Yurt

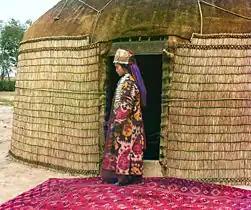
Turkmen woman at the entrance to a yurt in Turkestan; 1913 picture by Prokudin-Gorsky

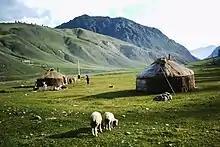
Yurt of Kazakhs in the Tian Shan, 200 km northeast of Urumqi at 2100 m a.s.l., August 1991

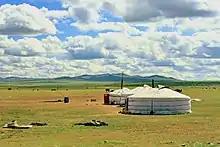
Traditional yurts on the steppes between Ulaanbaatar and Kharkhorin.

A yurt (from the Turkic languages) or ger (Mongolian) is a portable, round tent covered and insulated with skins or felt and traditionally used as a dwelling by several distinct nomadic groups in the steppes and mountains of Inner Asia. The structure consists of a flexible angled assembly or latticework of wood or bamboo for walls, a door frame, ribs (poles, rafters), and a wheel (crown, compression ring) possibly steam-bent as a roof. The roof structure is sometimes self-supporting, but large yurts may have interior posts or columns supporting the crown. The top of the wall of self-supporting yurts is prevented from spreading by means of a tension band which opposes the force of the roof ribs. Yurts take between 30 minutes and three hours to set up or take down, and are generally used by between five and 15 people. Nomadic farming with yurts as housing has been the primary way of life in Central Asia, particularly Mongolia, for thousands of years.